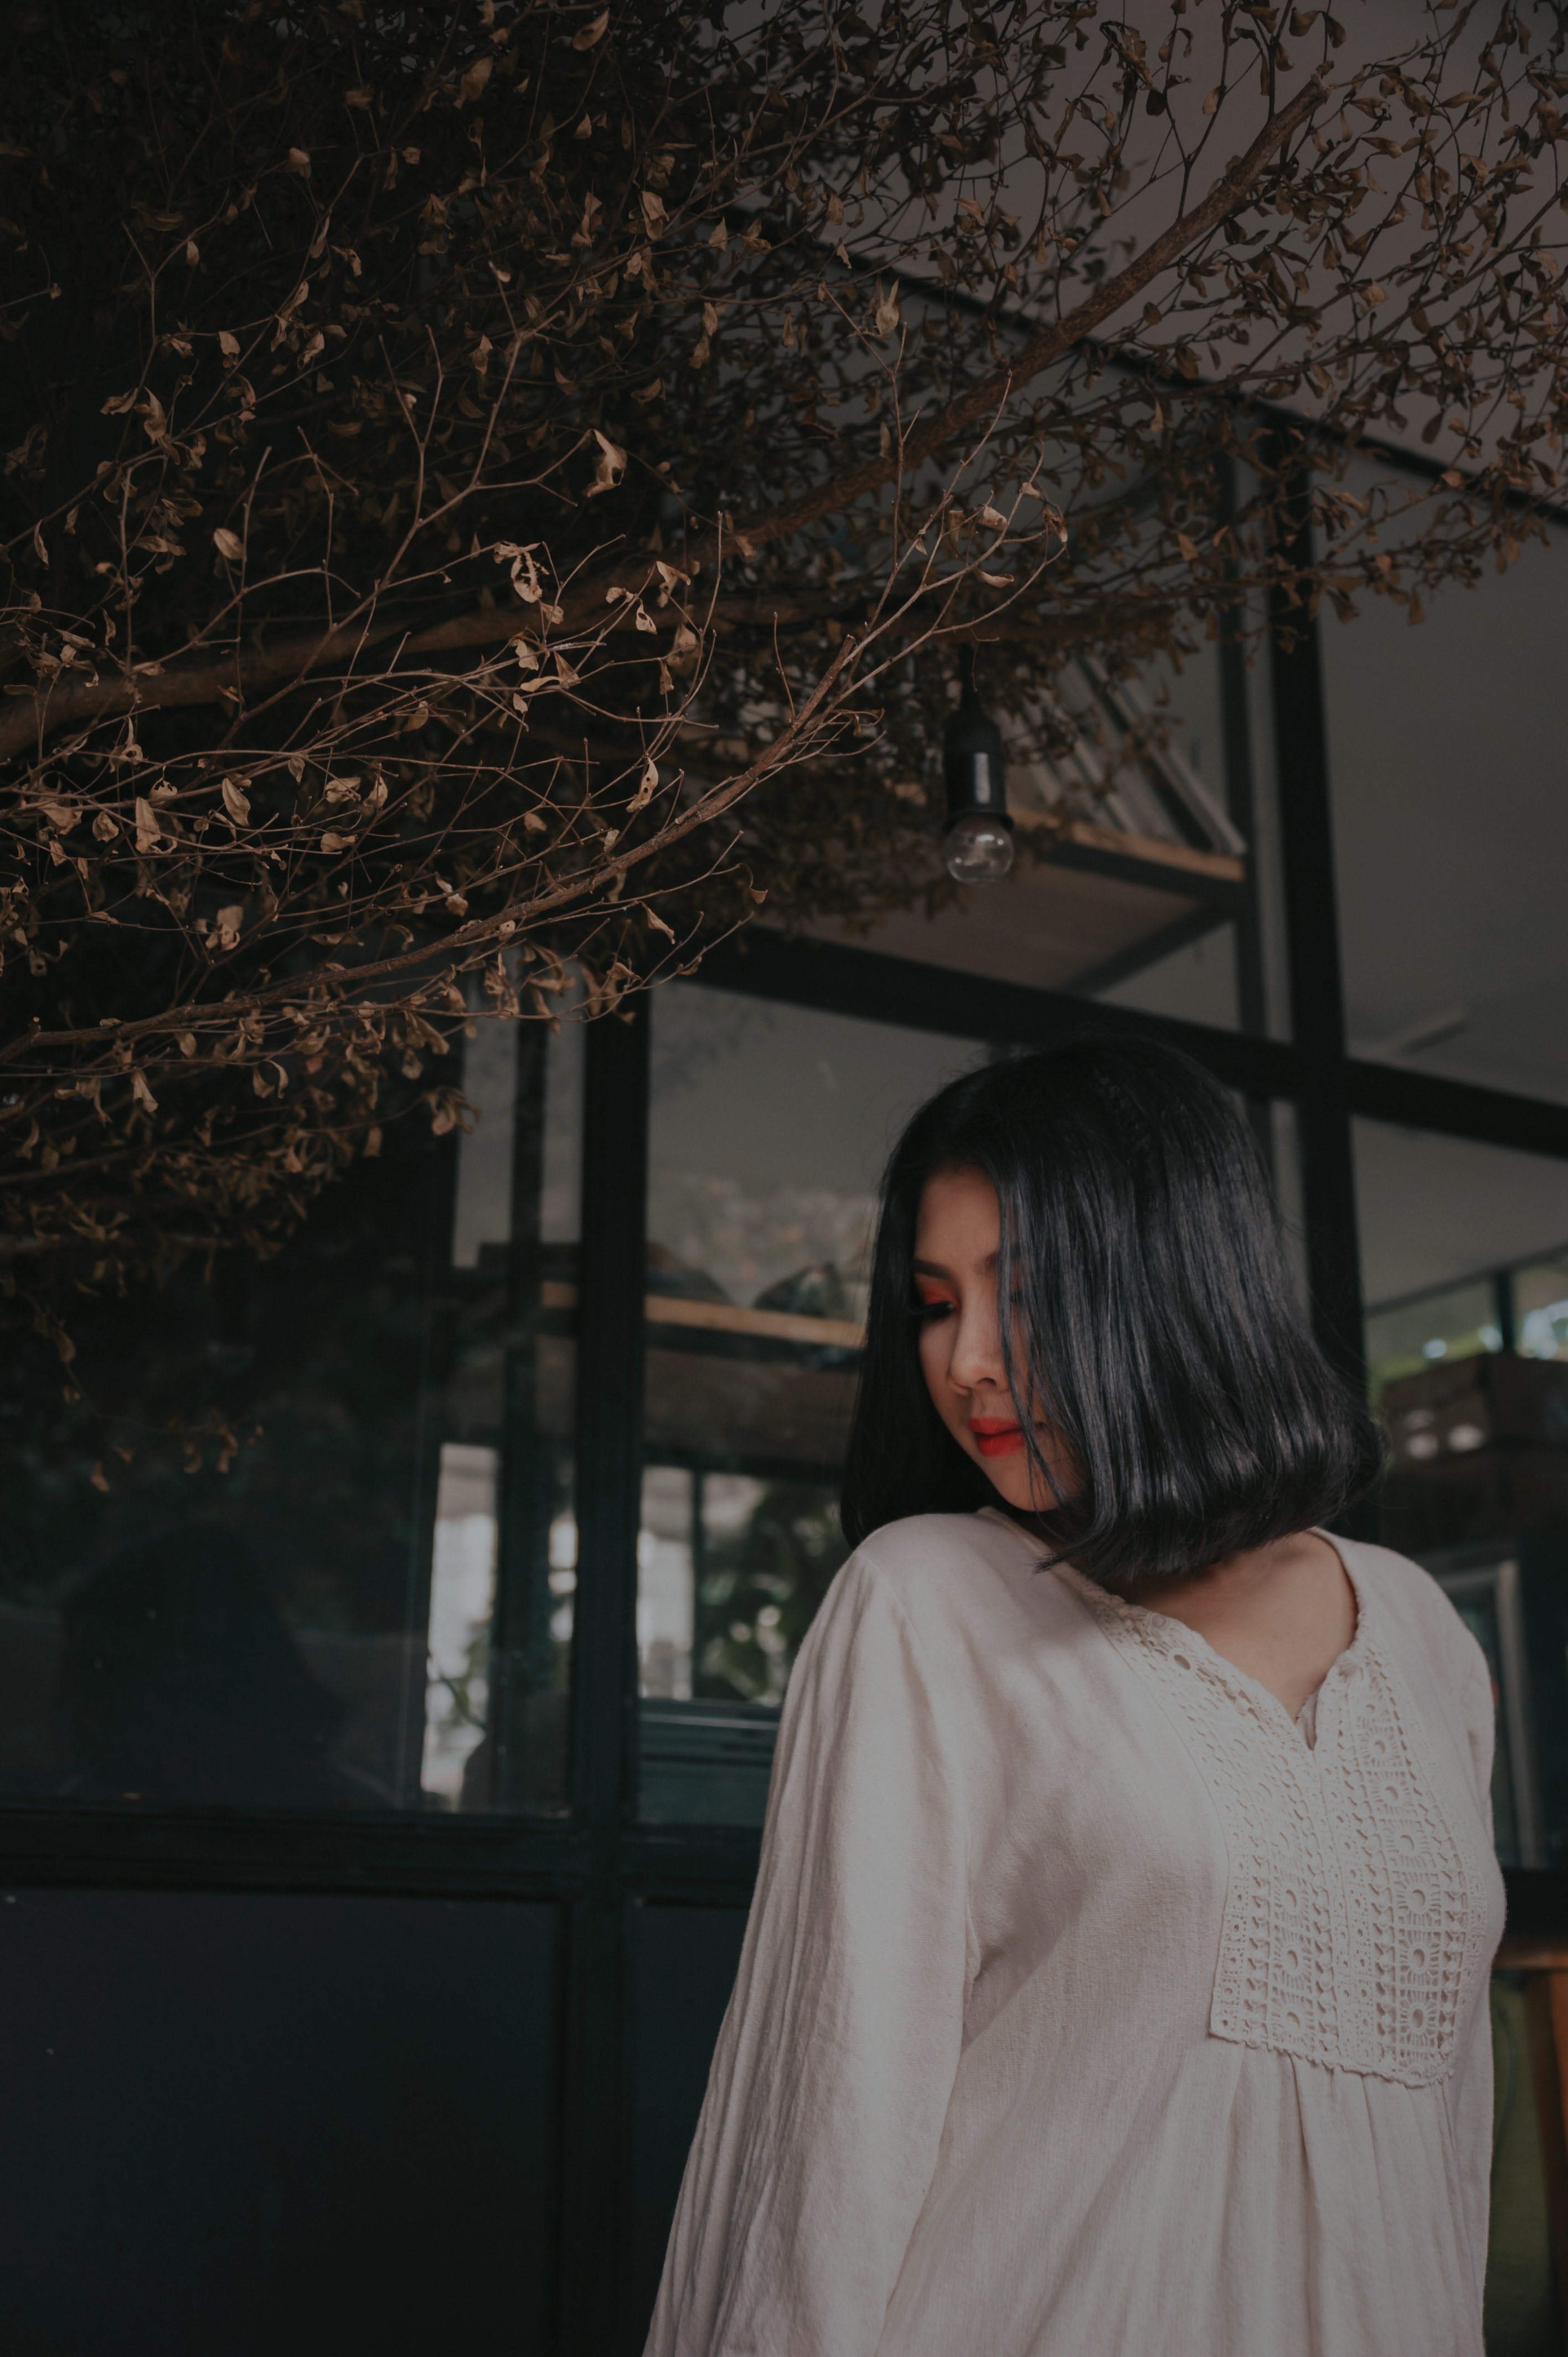
hair, white, beauty, long hair, fashion, tree, photography, dress, branch, smile, flash photography, night, plant, darkness, black hair, brown hair, Tints and shades